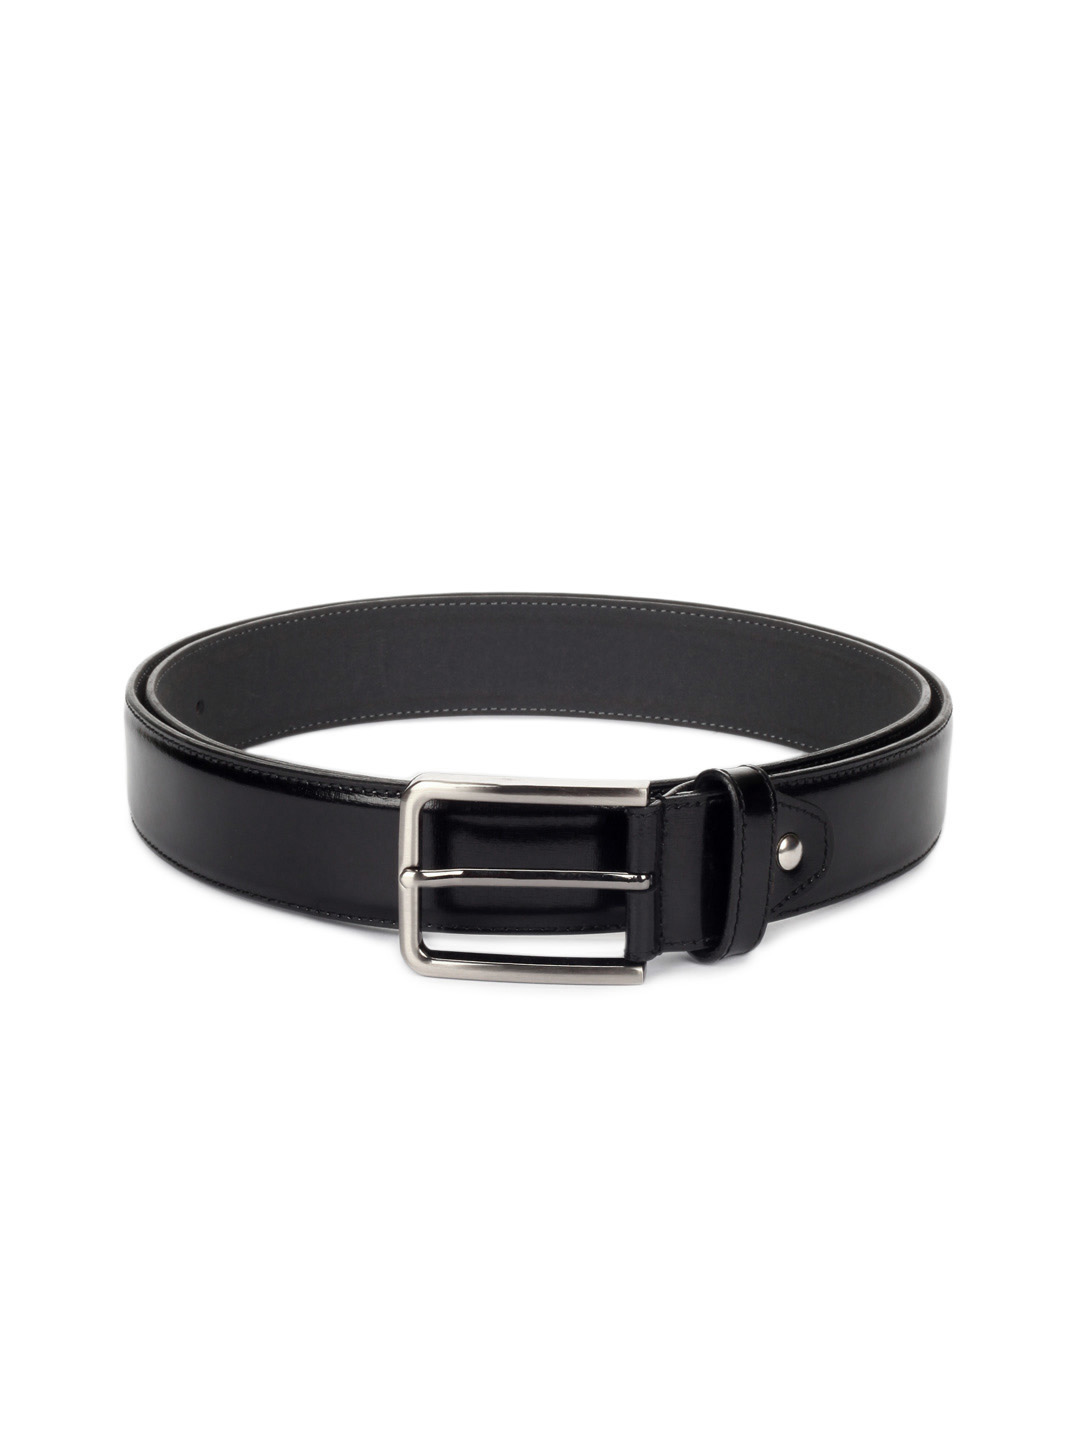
Peter England Men Black Belt
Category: Accessories / Belts / Belts
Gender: Men
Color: Black
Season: Summer 2012
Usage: Casual